Sky position (RA, Dec in degrees): 216.365, 0.3378
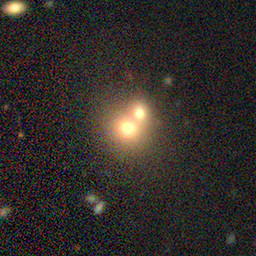
Galaxy morphology: Merging Galaxies